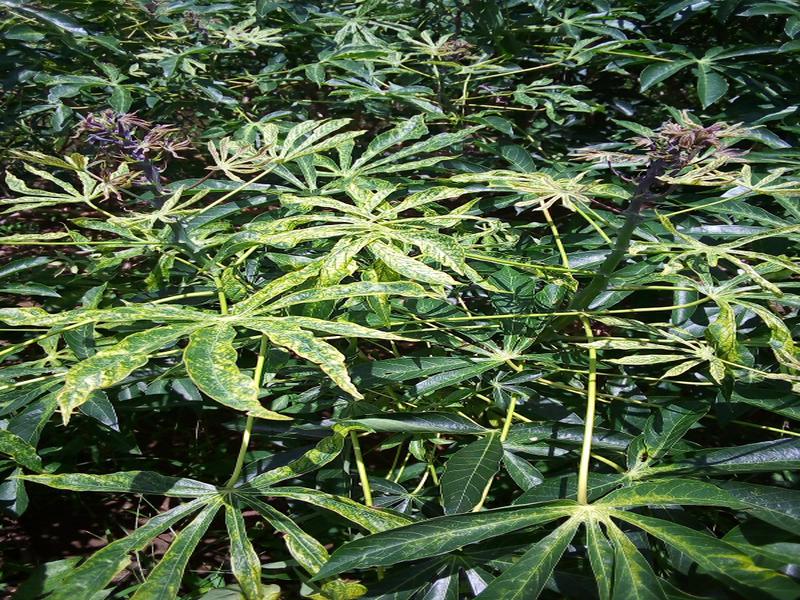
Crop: cassava
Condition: green_mottle